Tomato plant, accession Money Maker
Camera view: tilt-top (135 deg); turntable rotation: 30 degrees
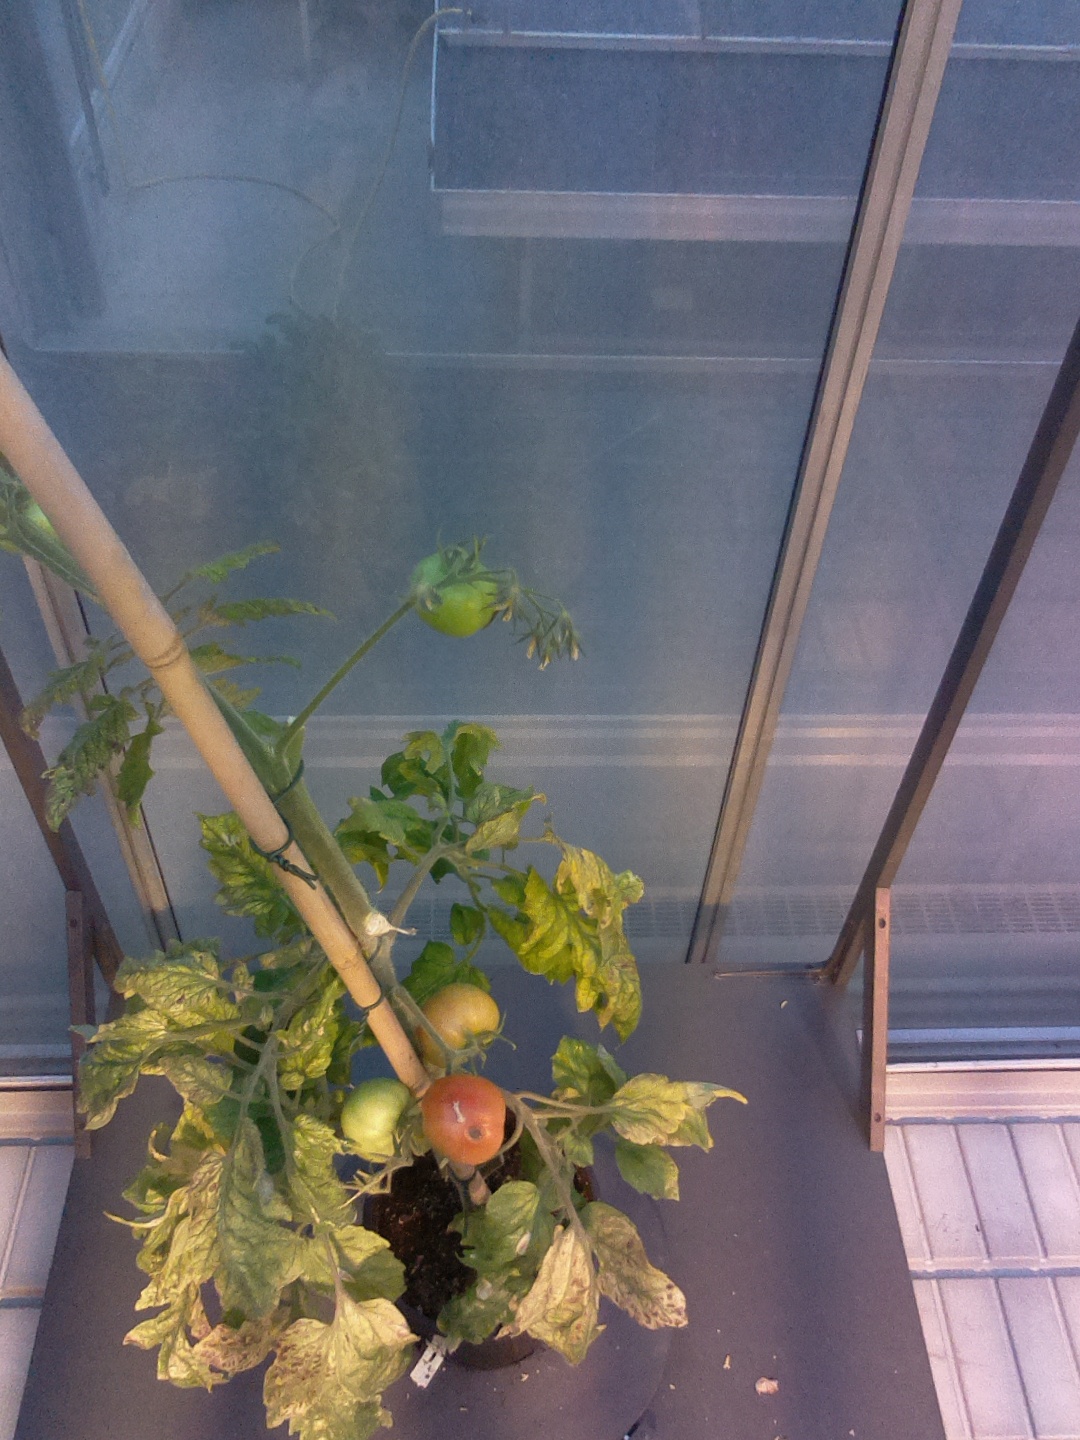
BBCH growth stage 80: fruits start showing typical ripe color (orange -> red)